Jimmy Greenspoon

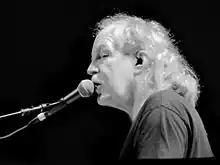
Greenspoon in 2012

James Boyd Greenspoon (February 7, 1948 – March 11, 2015) was an American keyboard player and composer, best known as a member of the band Three Dog Night.